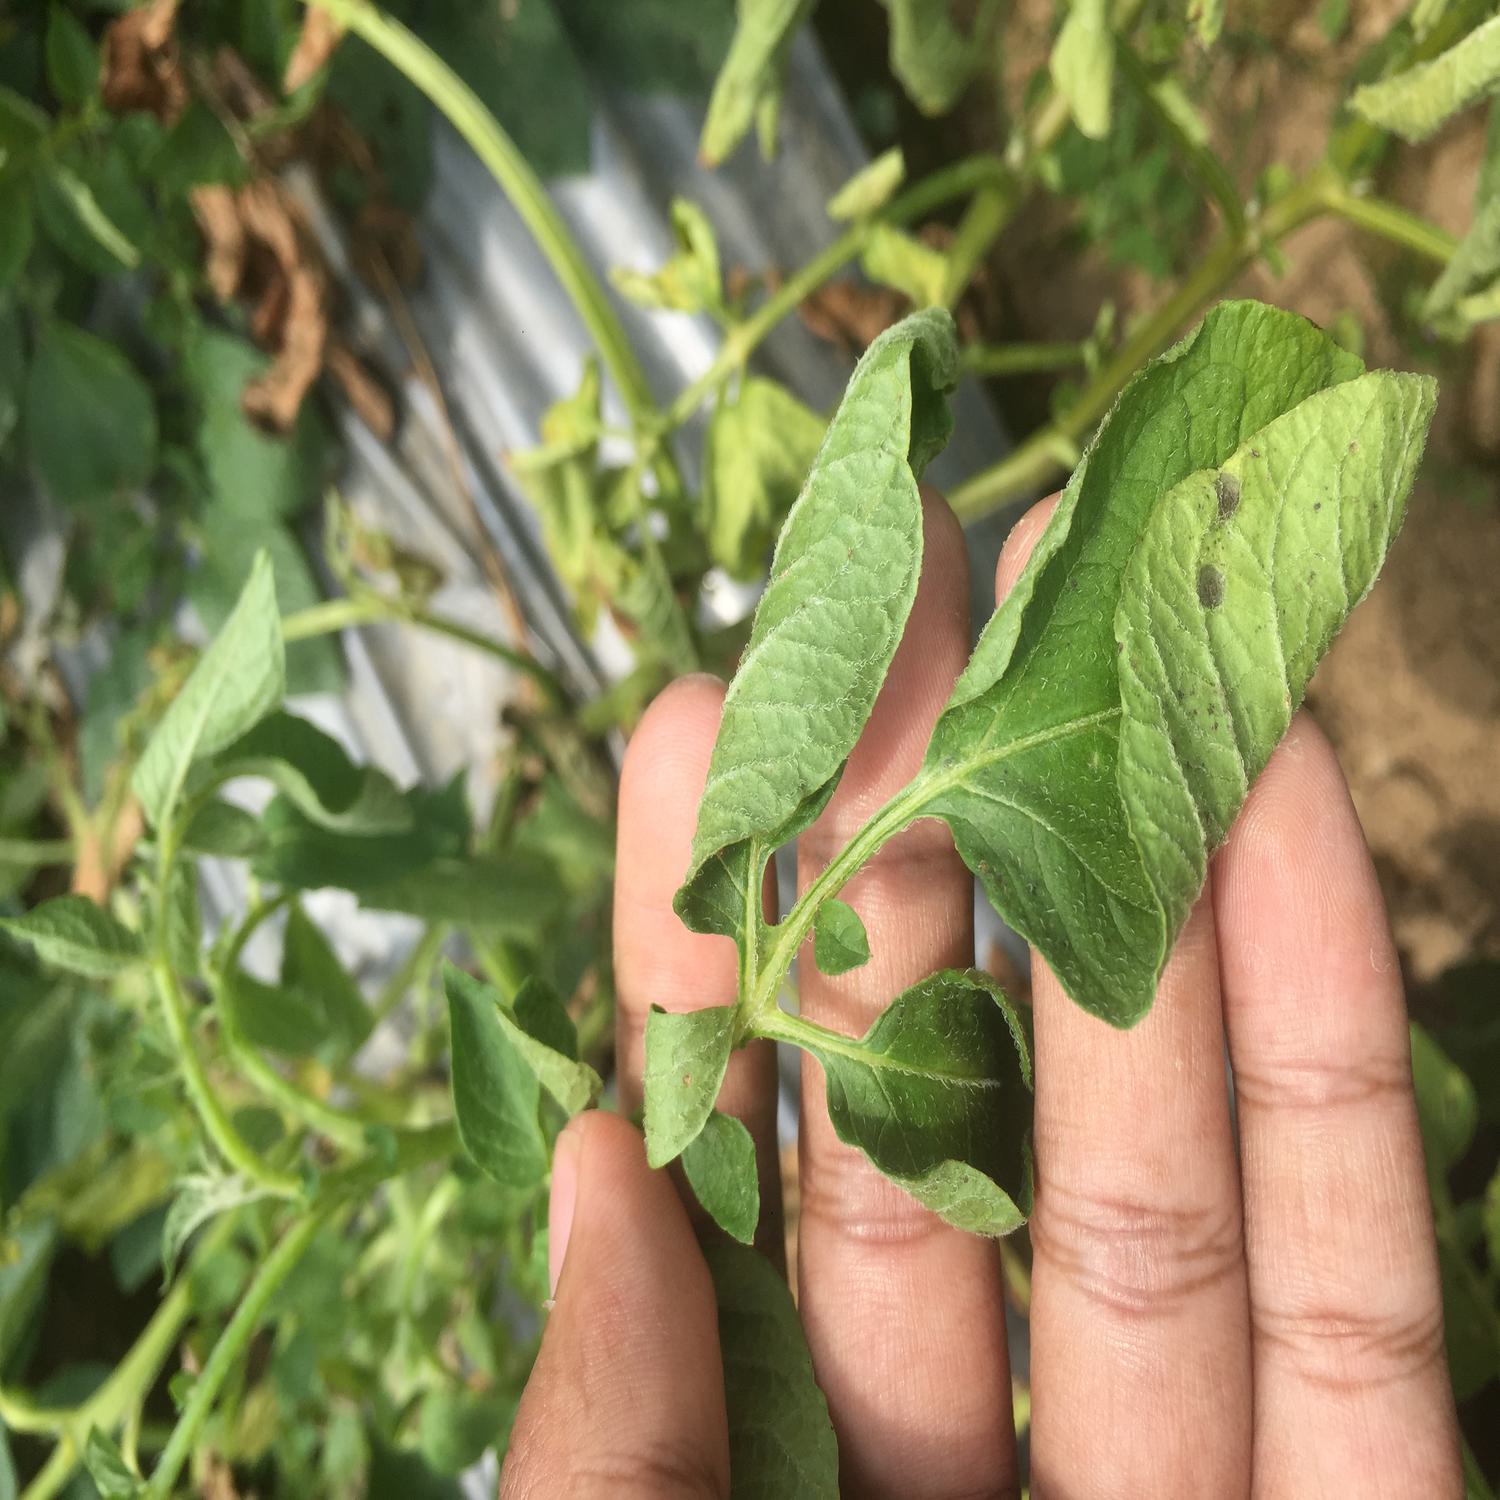
Etiqueta: Pudricion_Parda